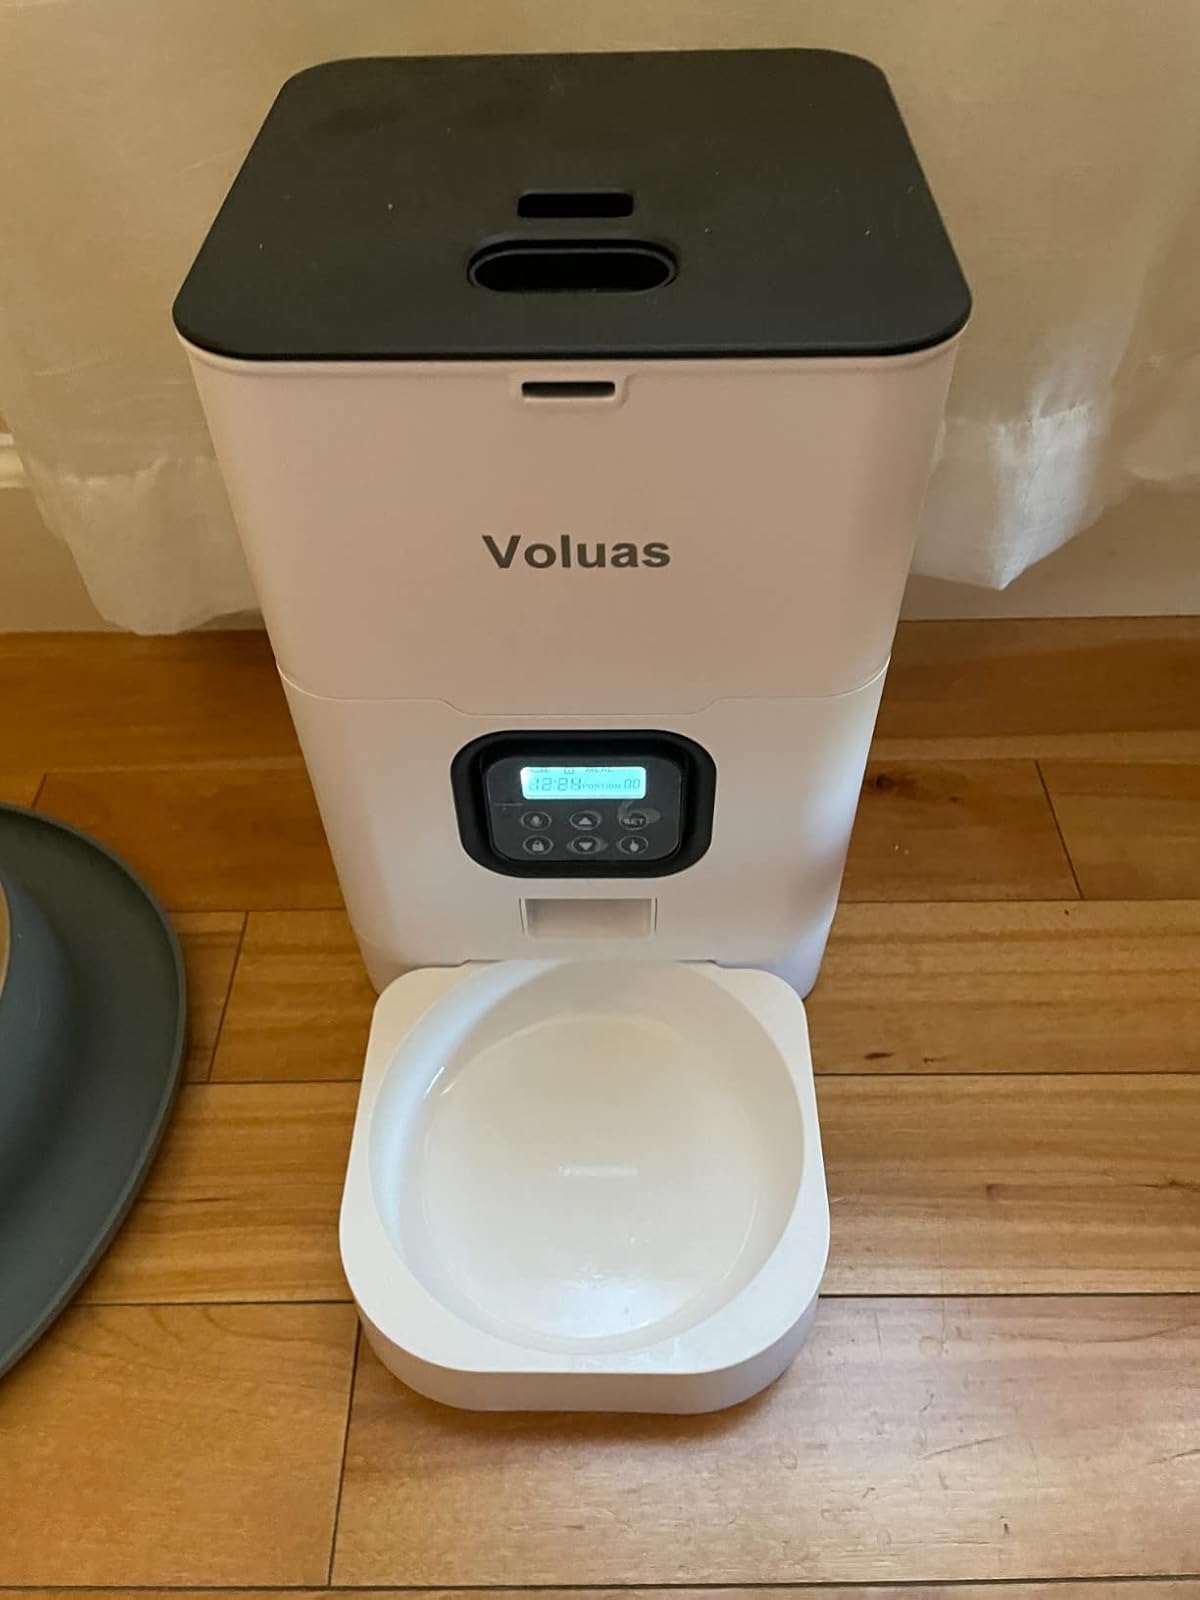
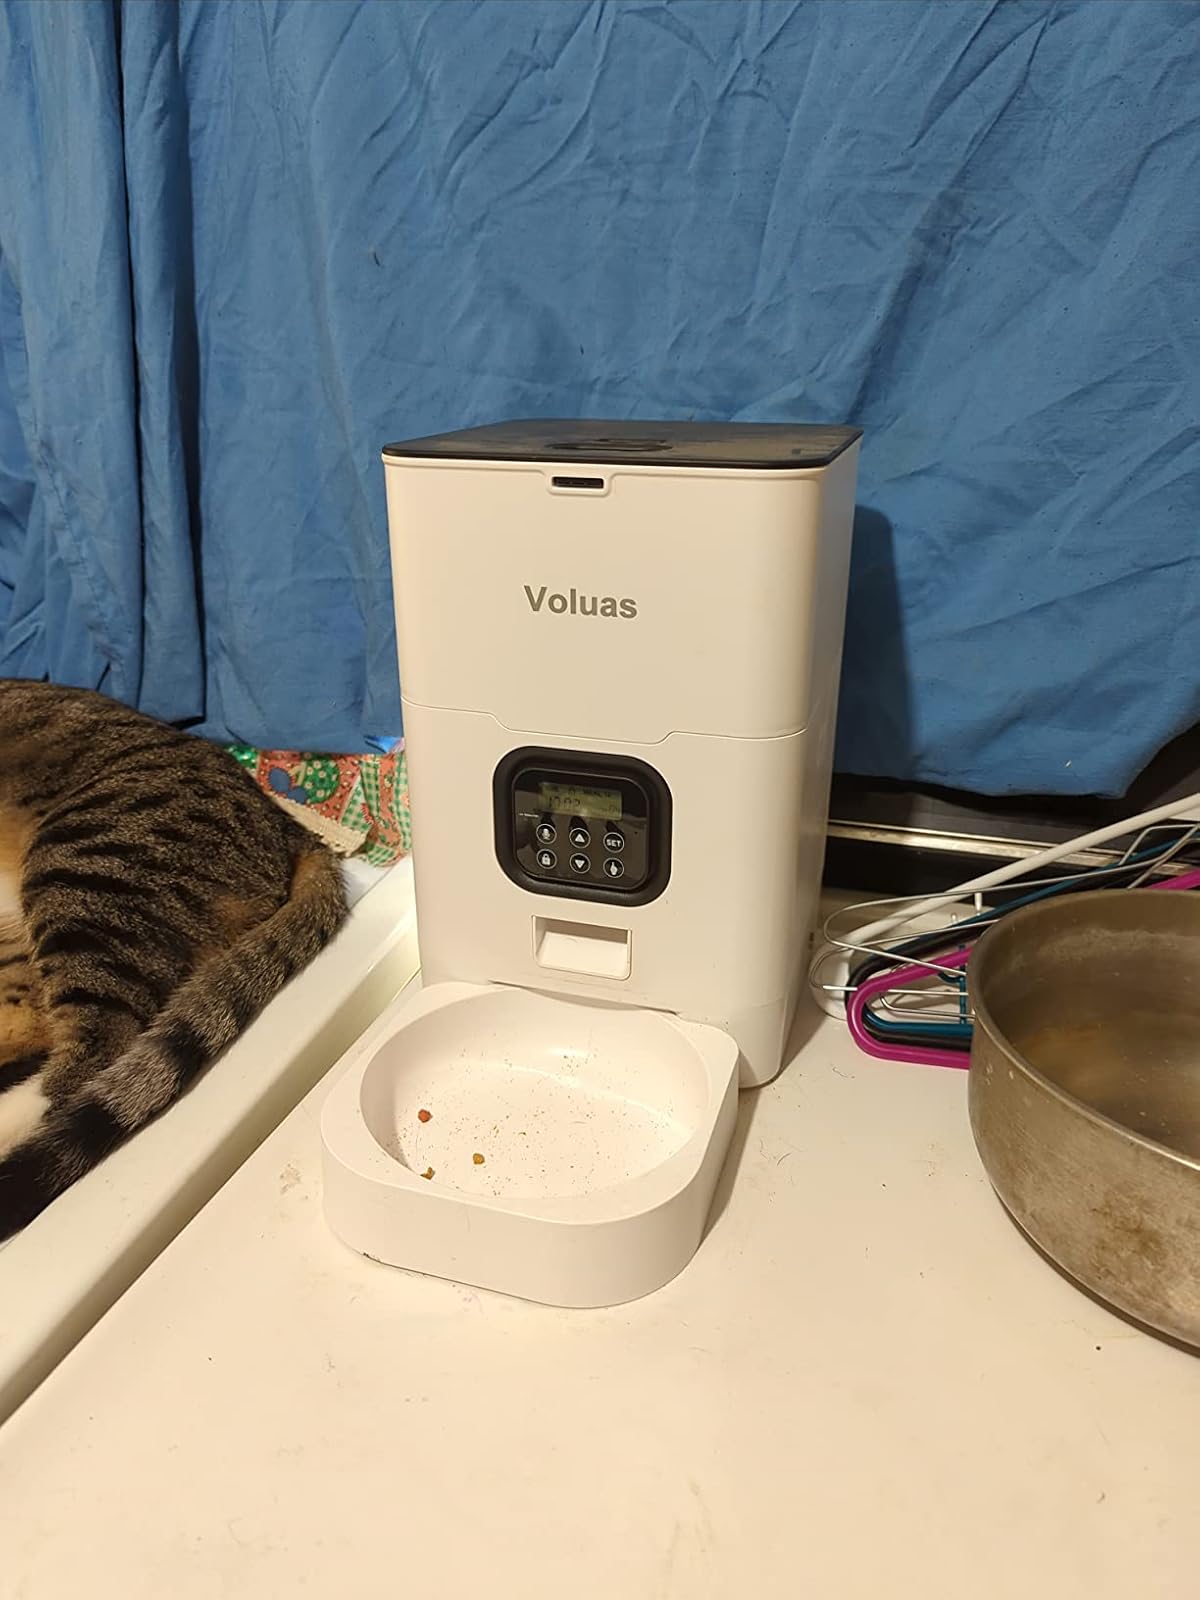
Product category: items_feeder
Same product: yes